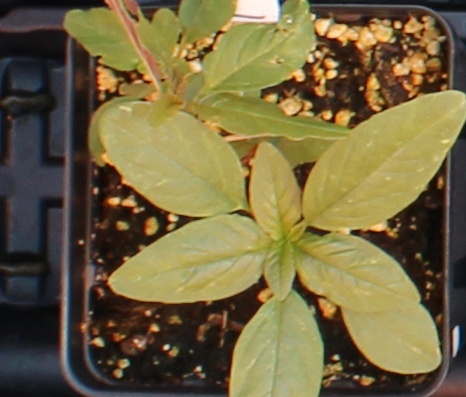
Label: Waterhemp